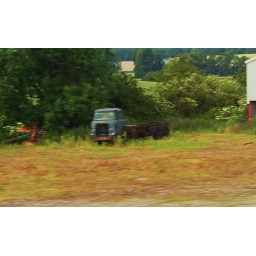
LAD Cabbed truck in a field 2009